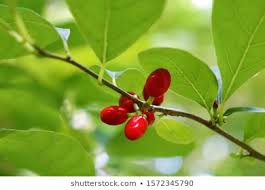
Label: others